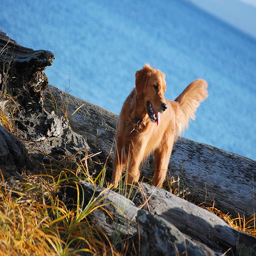
A brown dog standing on top of a pile of rocks.
A golden retriever dog out by the lake.
this is a dog running near some water
A dog that is standing near some logs.
A dog plays on the rocks in front of the water.